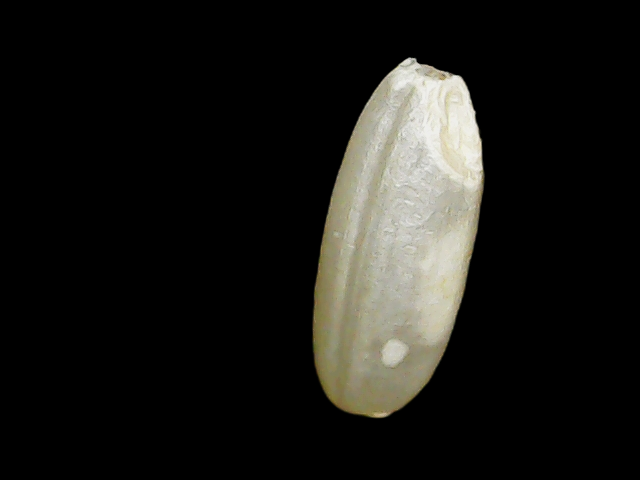
Rice variety: Binadhan10